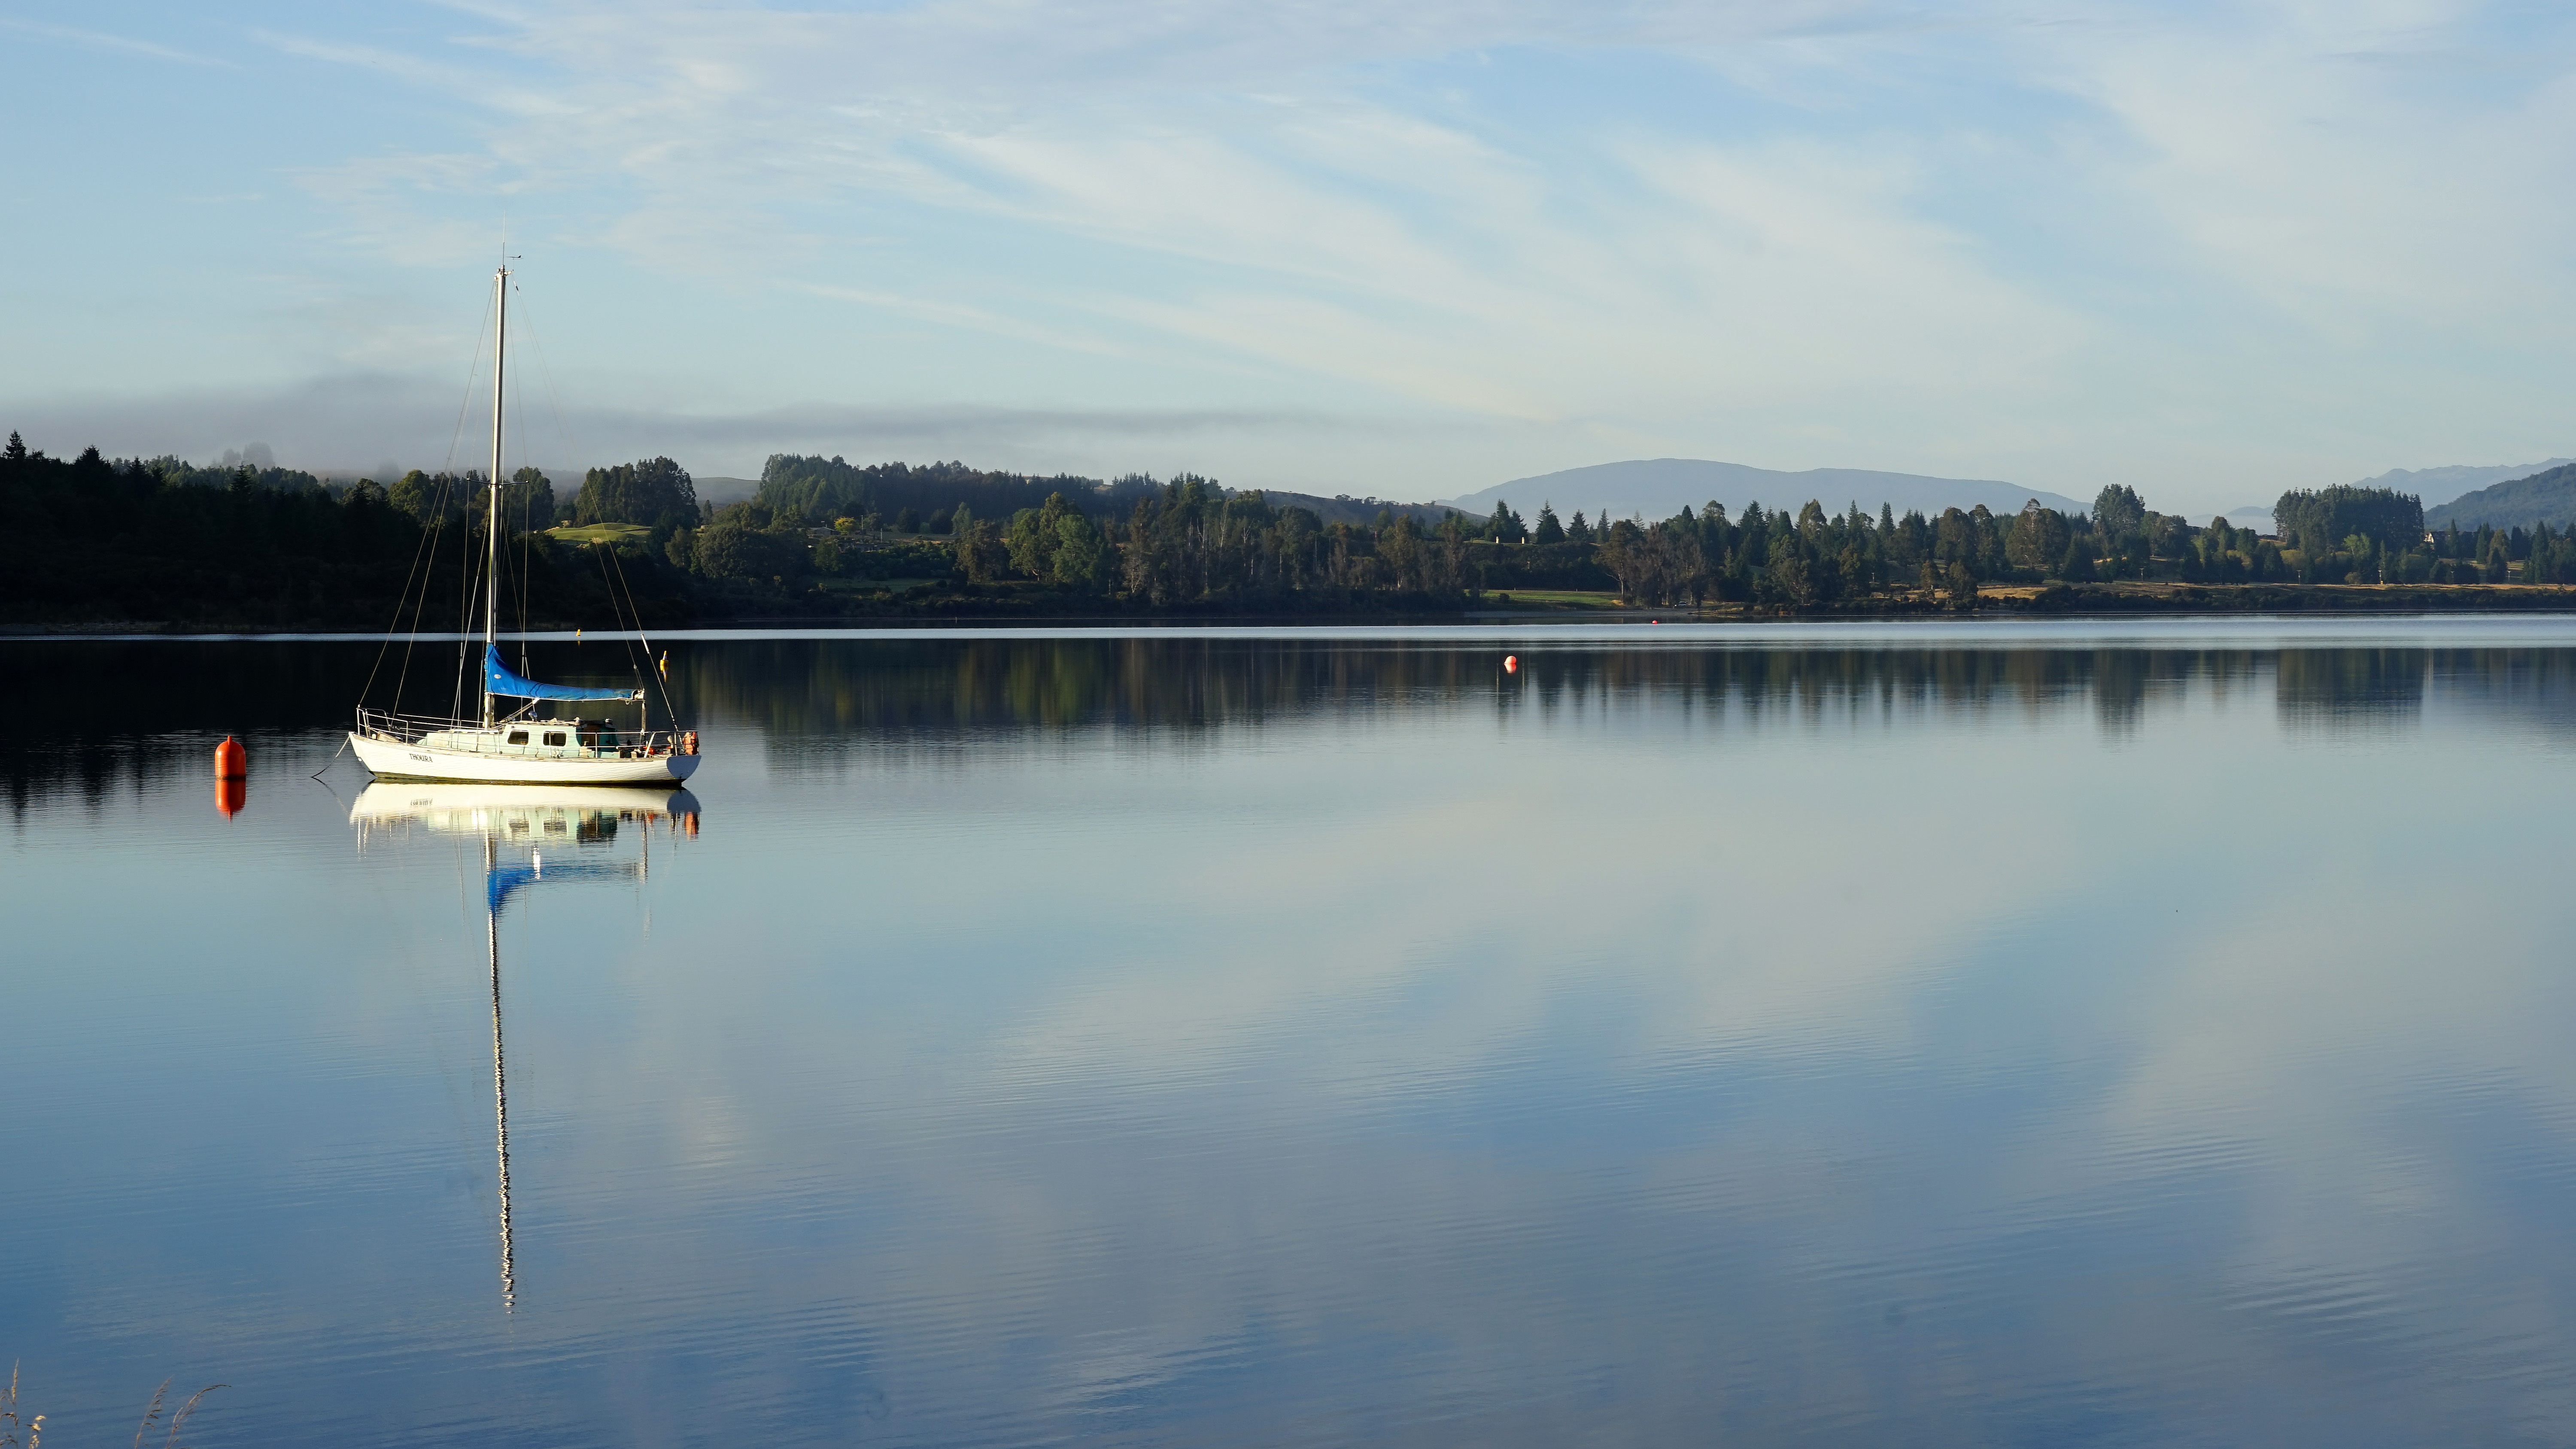
landscape, sea, water, dock, cloud, boat, morning, lake, river, dusk, reflection, vehicle, marina, reservoir, waterway, body of water, boating, new zealand, sailing boat, morgenstimmung, south island, te anau